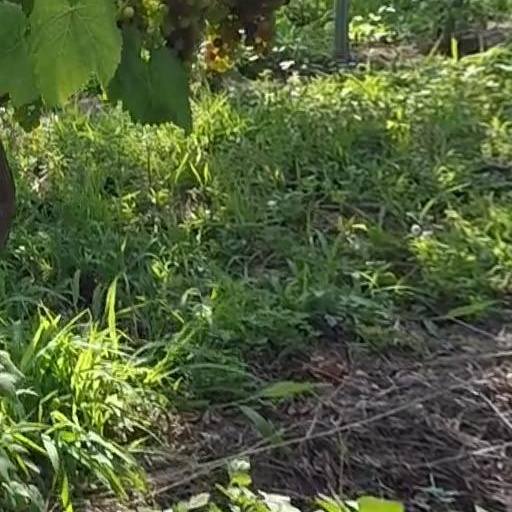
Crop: grape